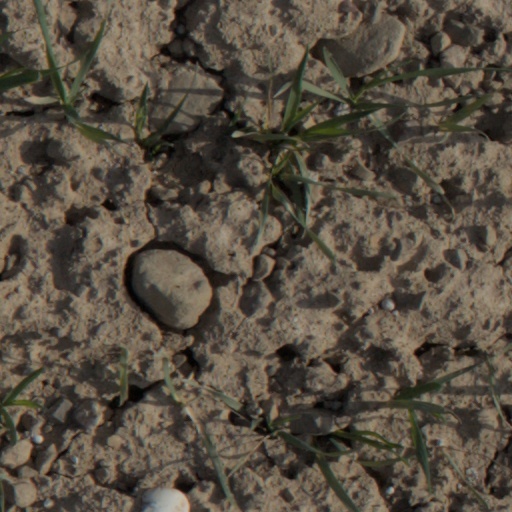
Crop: wheat